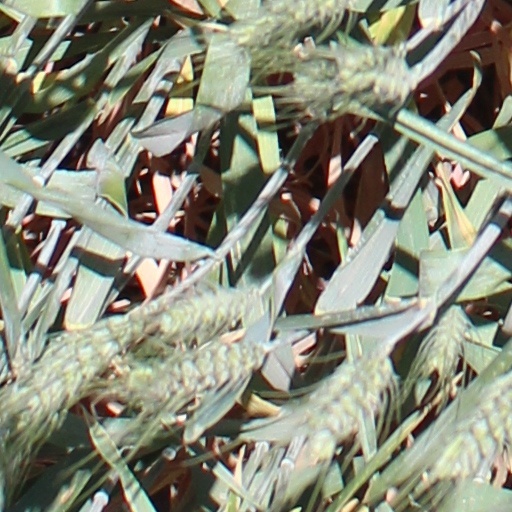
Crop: wheat